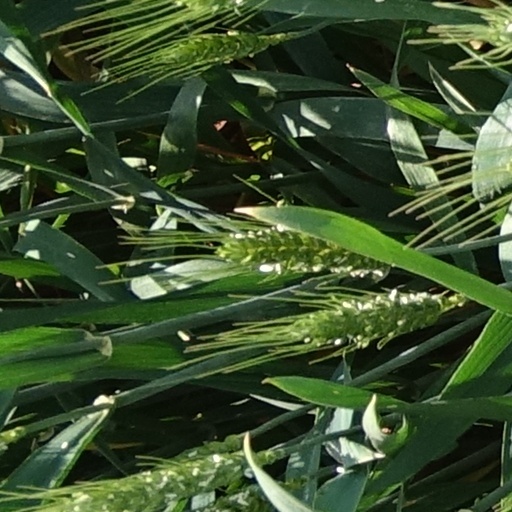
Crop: wheat